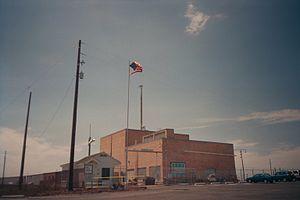
L'Experimental Breeder Reactor I est un réacteur nucléaire aujourd'hui démantelé situé au Laboratoire national de l'Idaho dans le désert, à environ à 29 kilomètres au sud-est d'Arco, aux États-Unis.